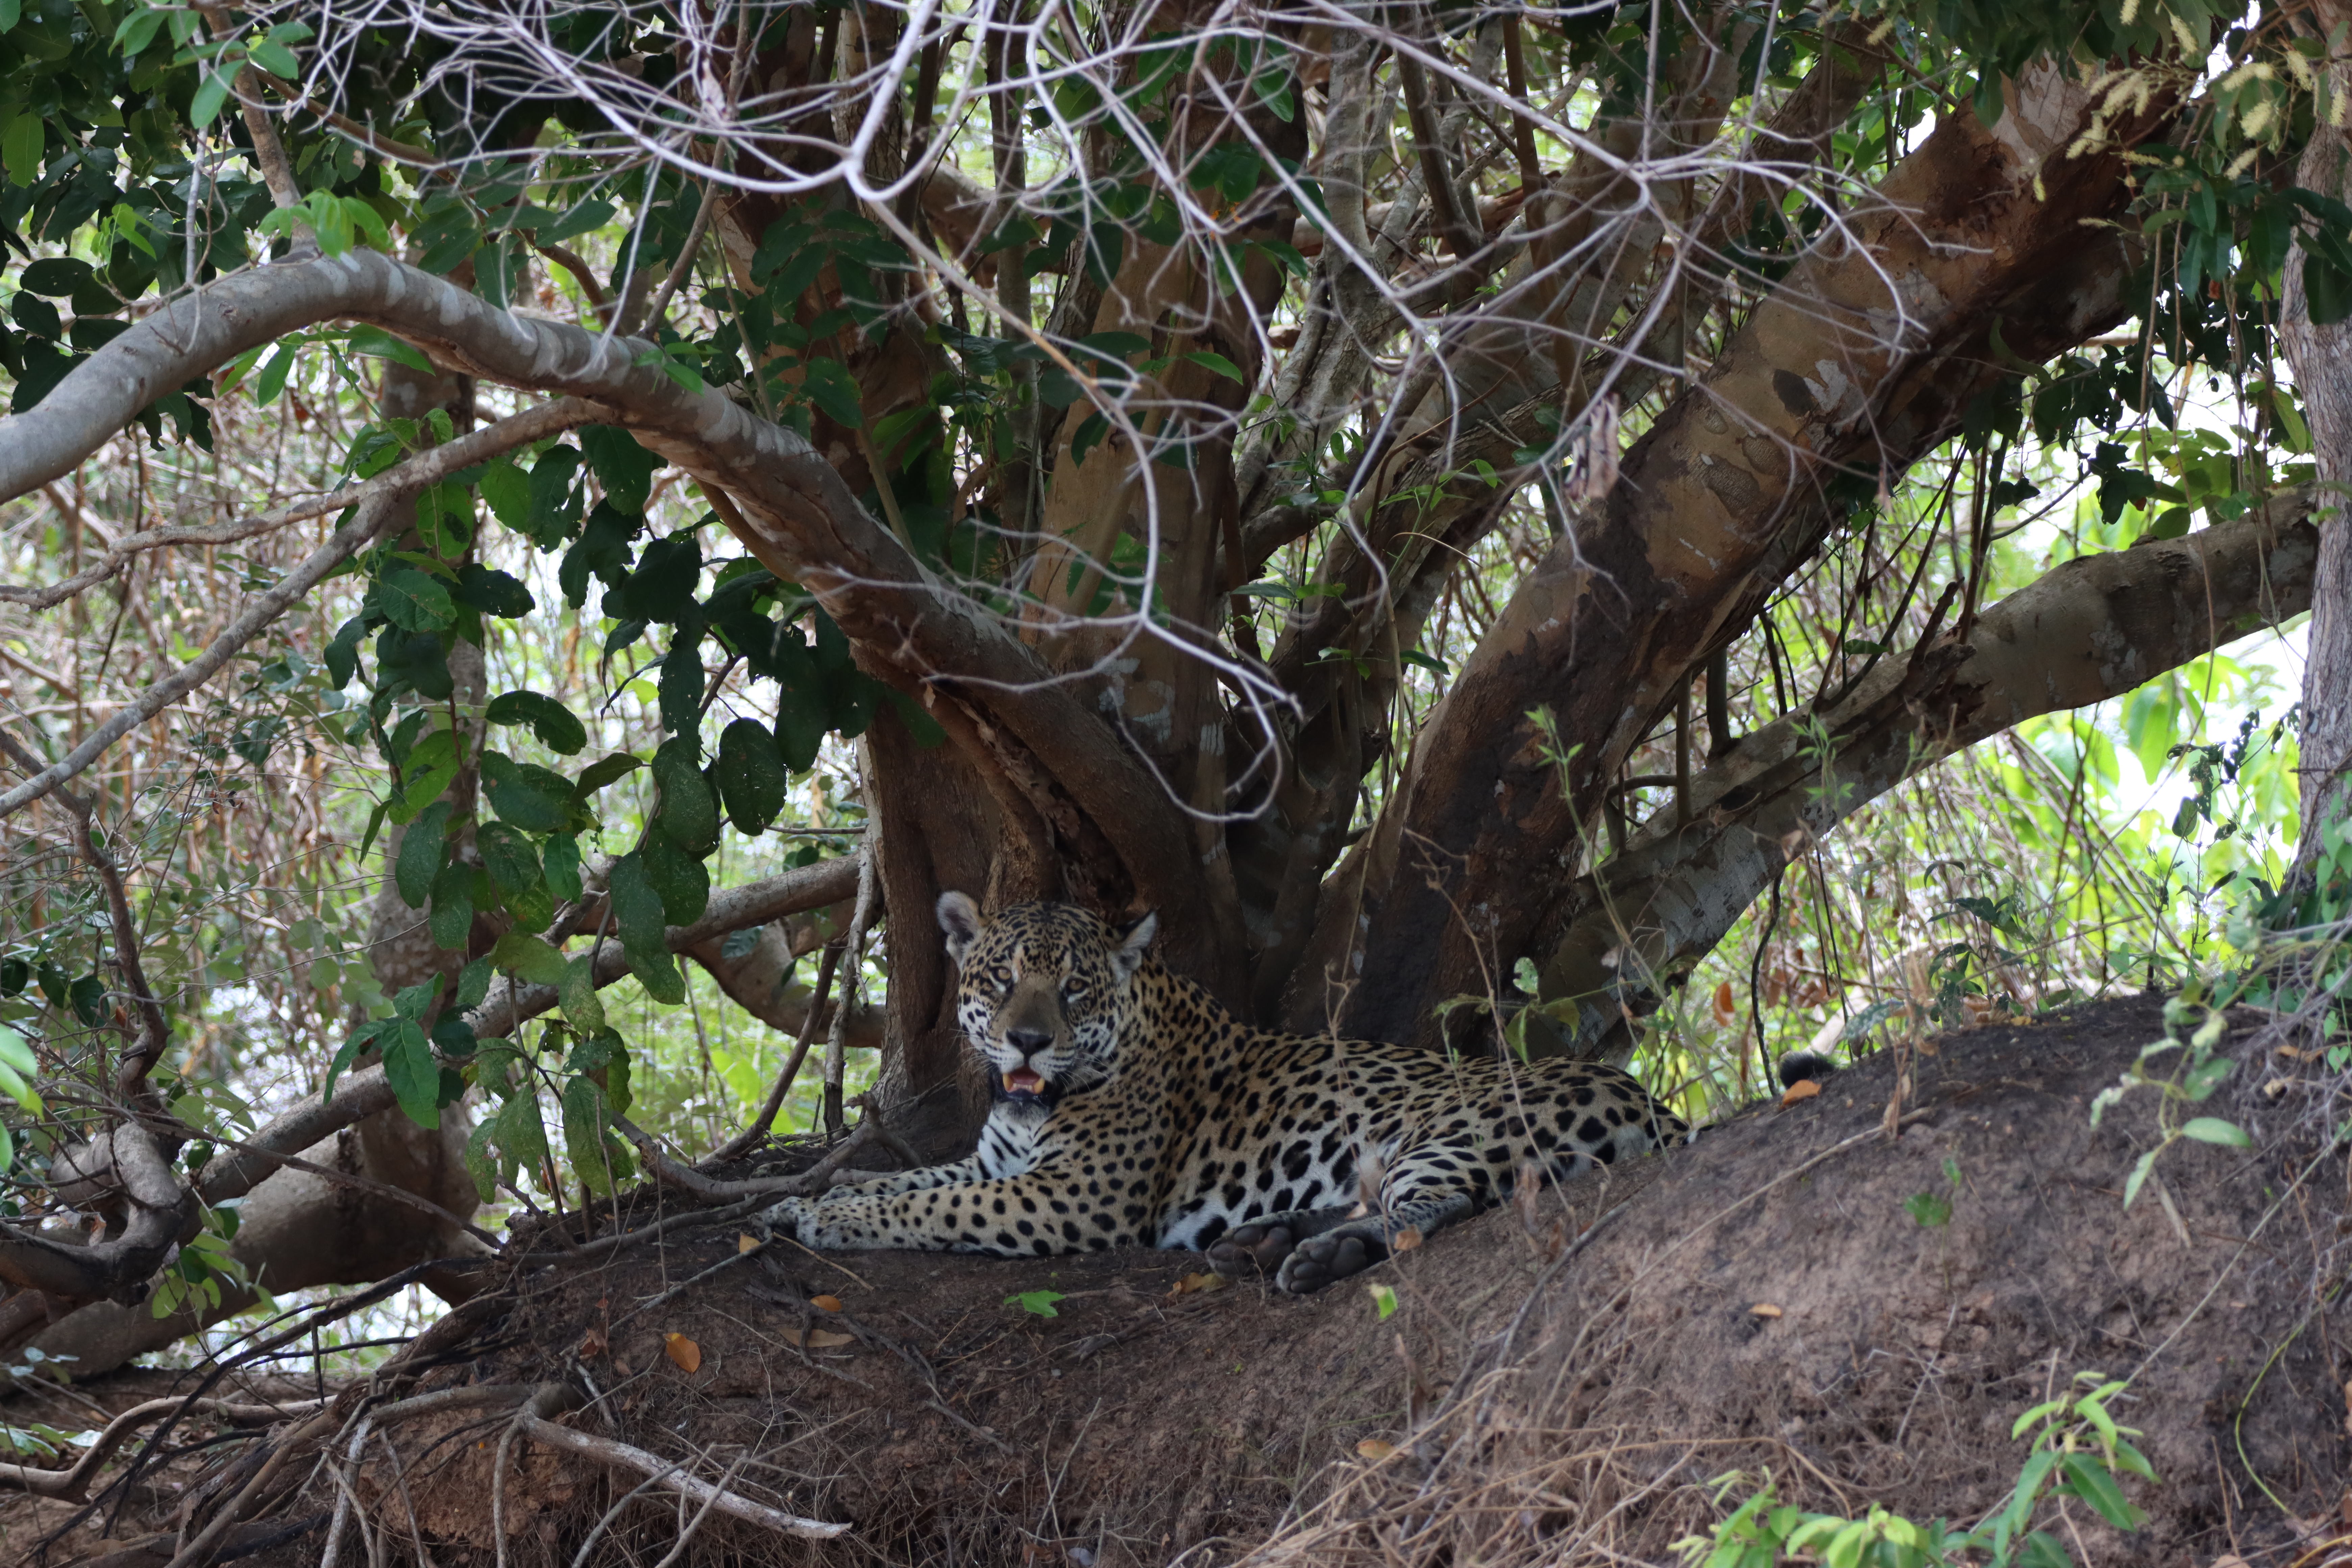
Jaguar: Jaju